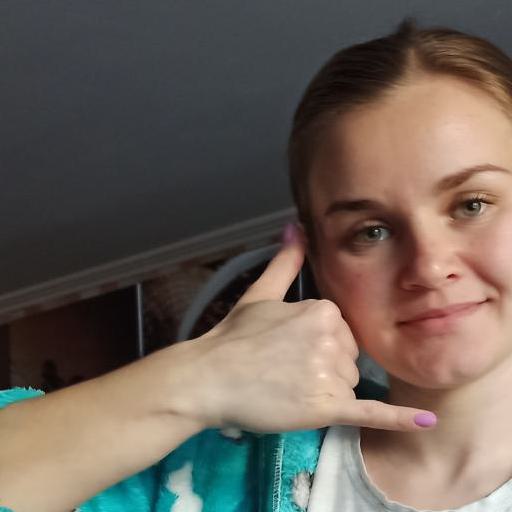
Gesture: call